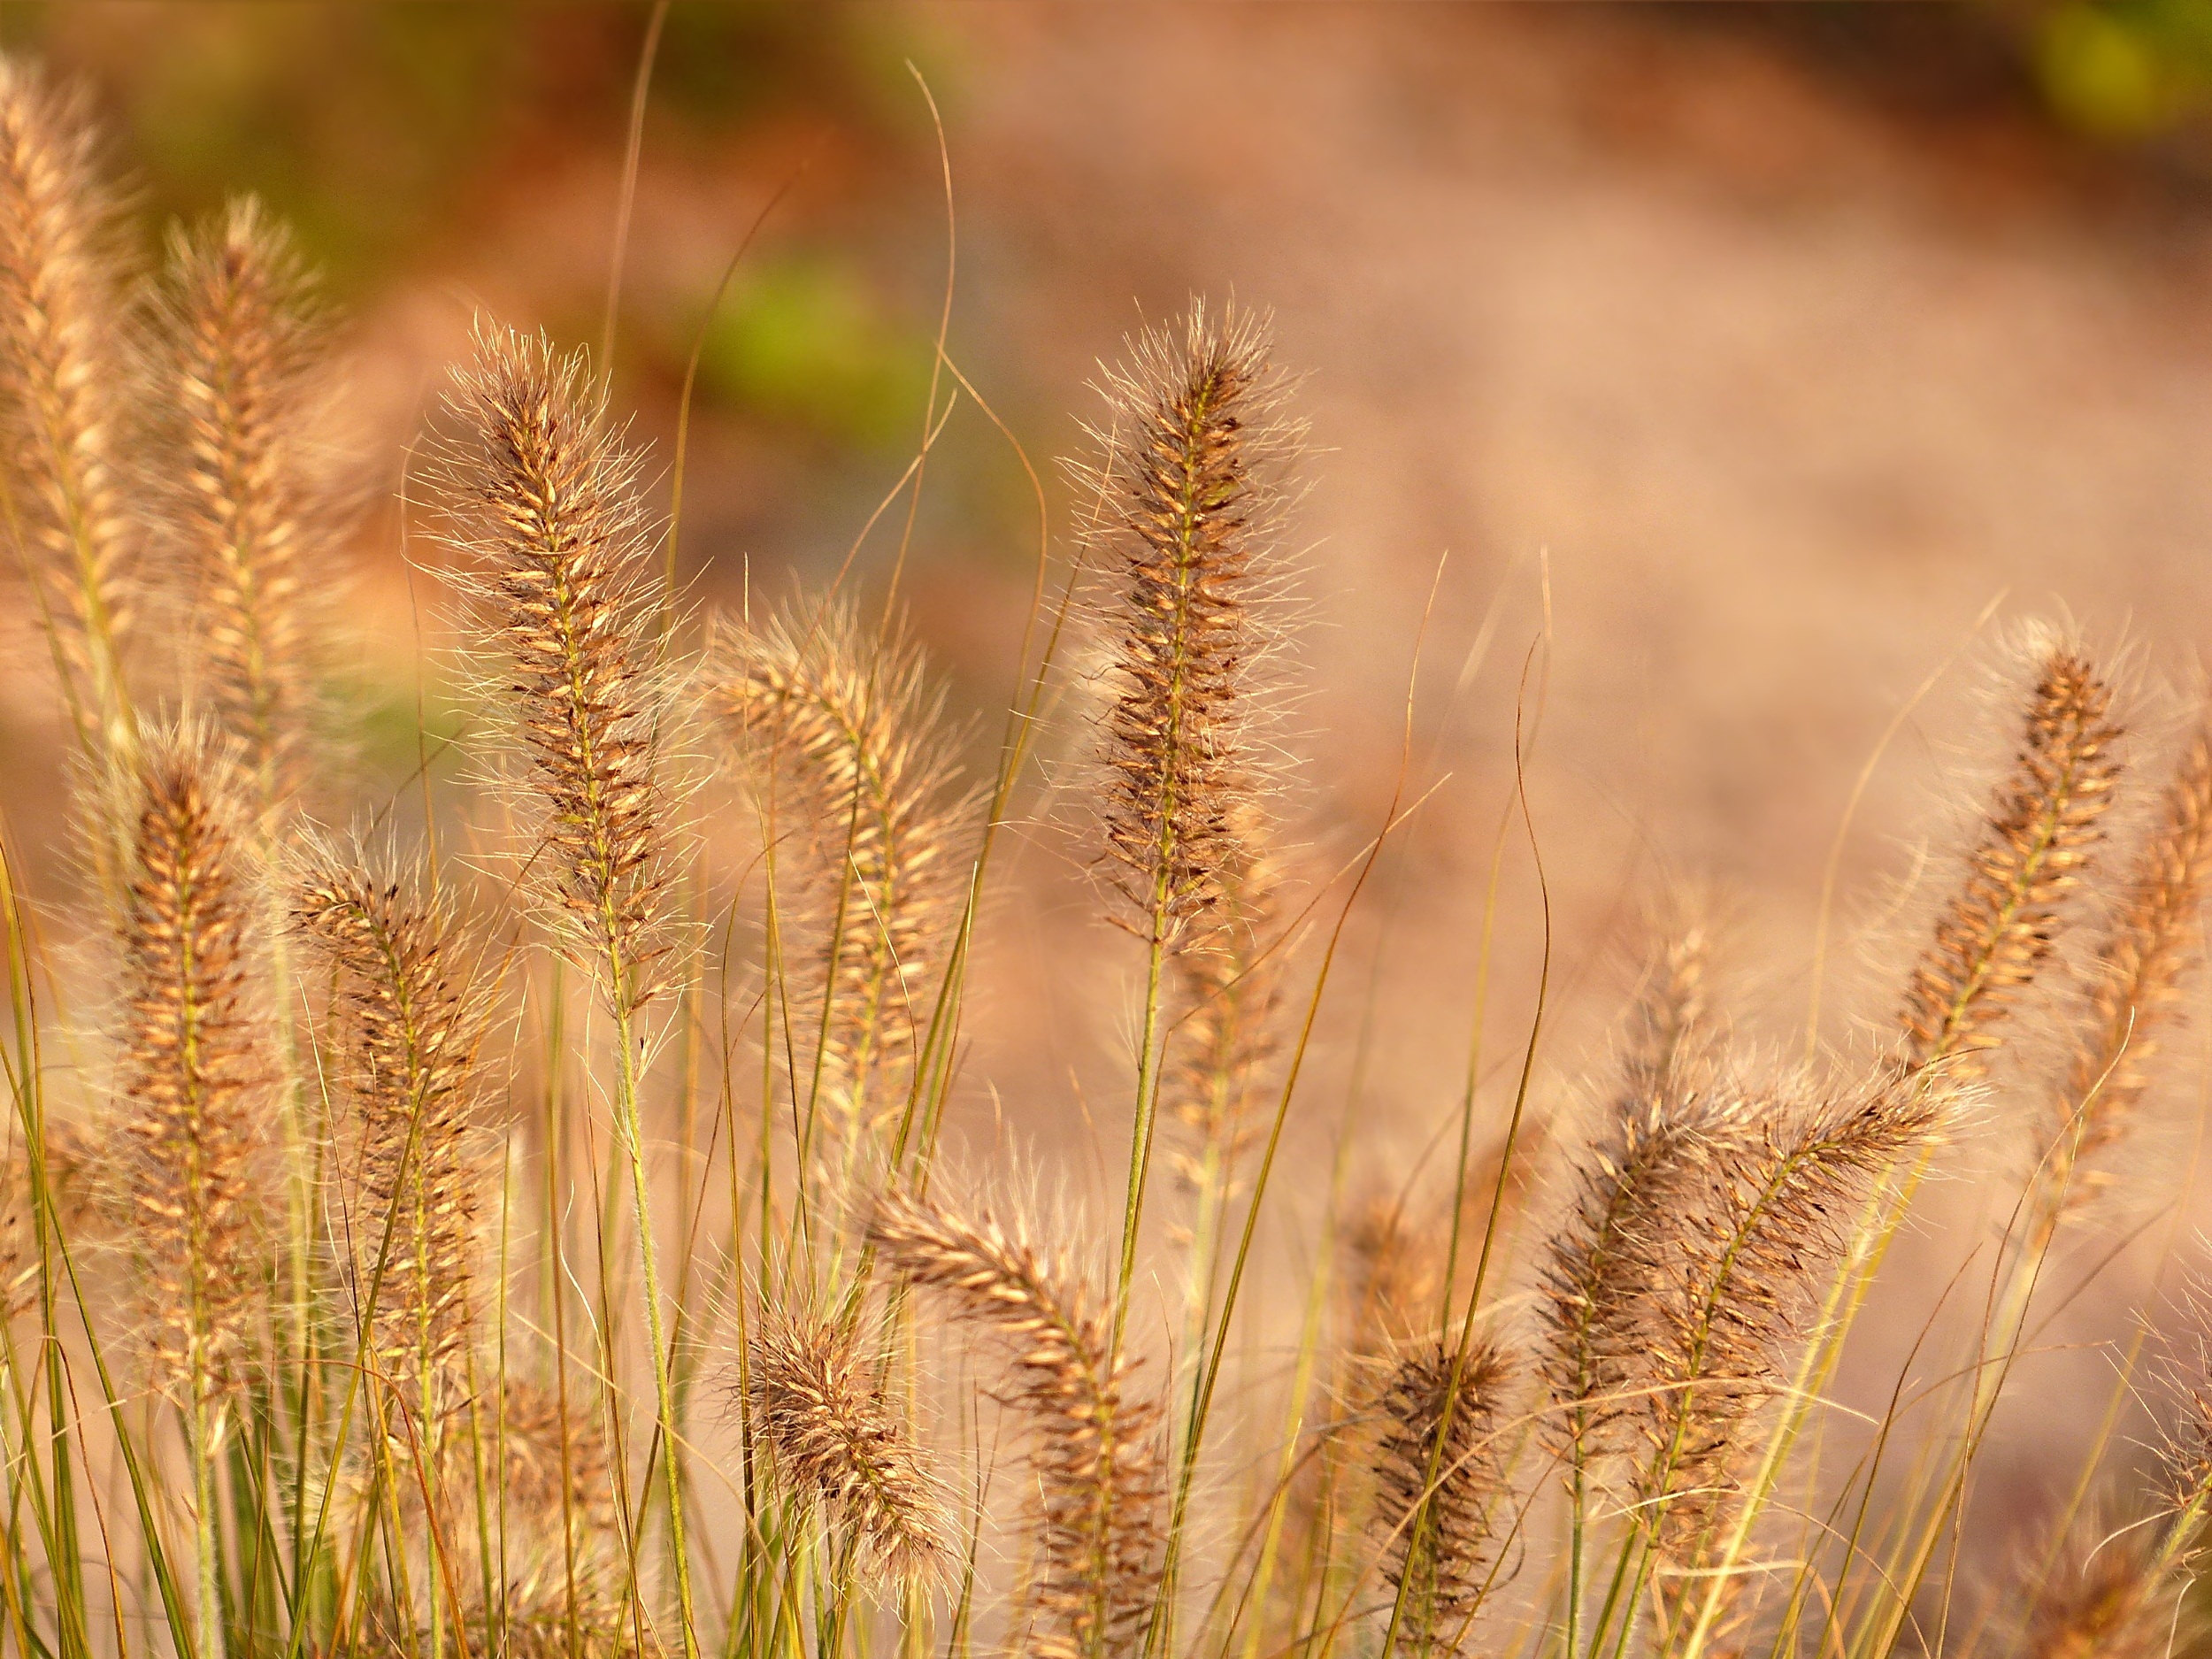
nature, grass, plant, field, wheat, prairie, flower, summer, food, crop, soil, agriculture, close up, evening sun, grasses, flowering plant, commodity, grass family, plant stem, land plant, food grain, einkorn wheat